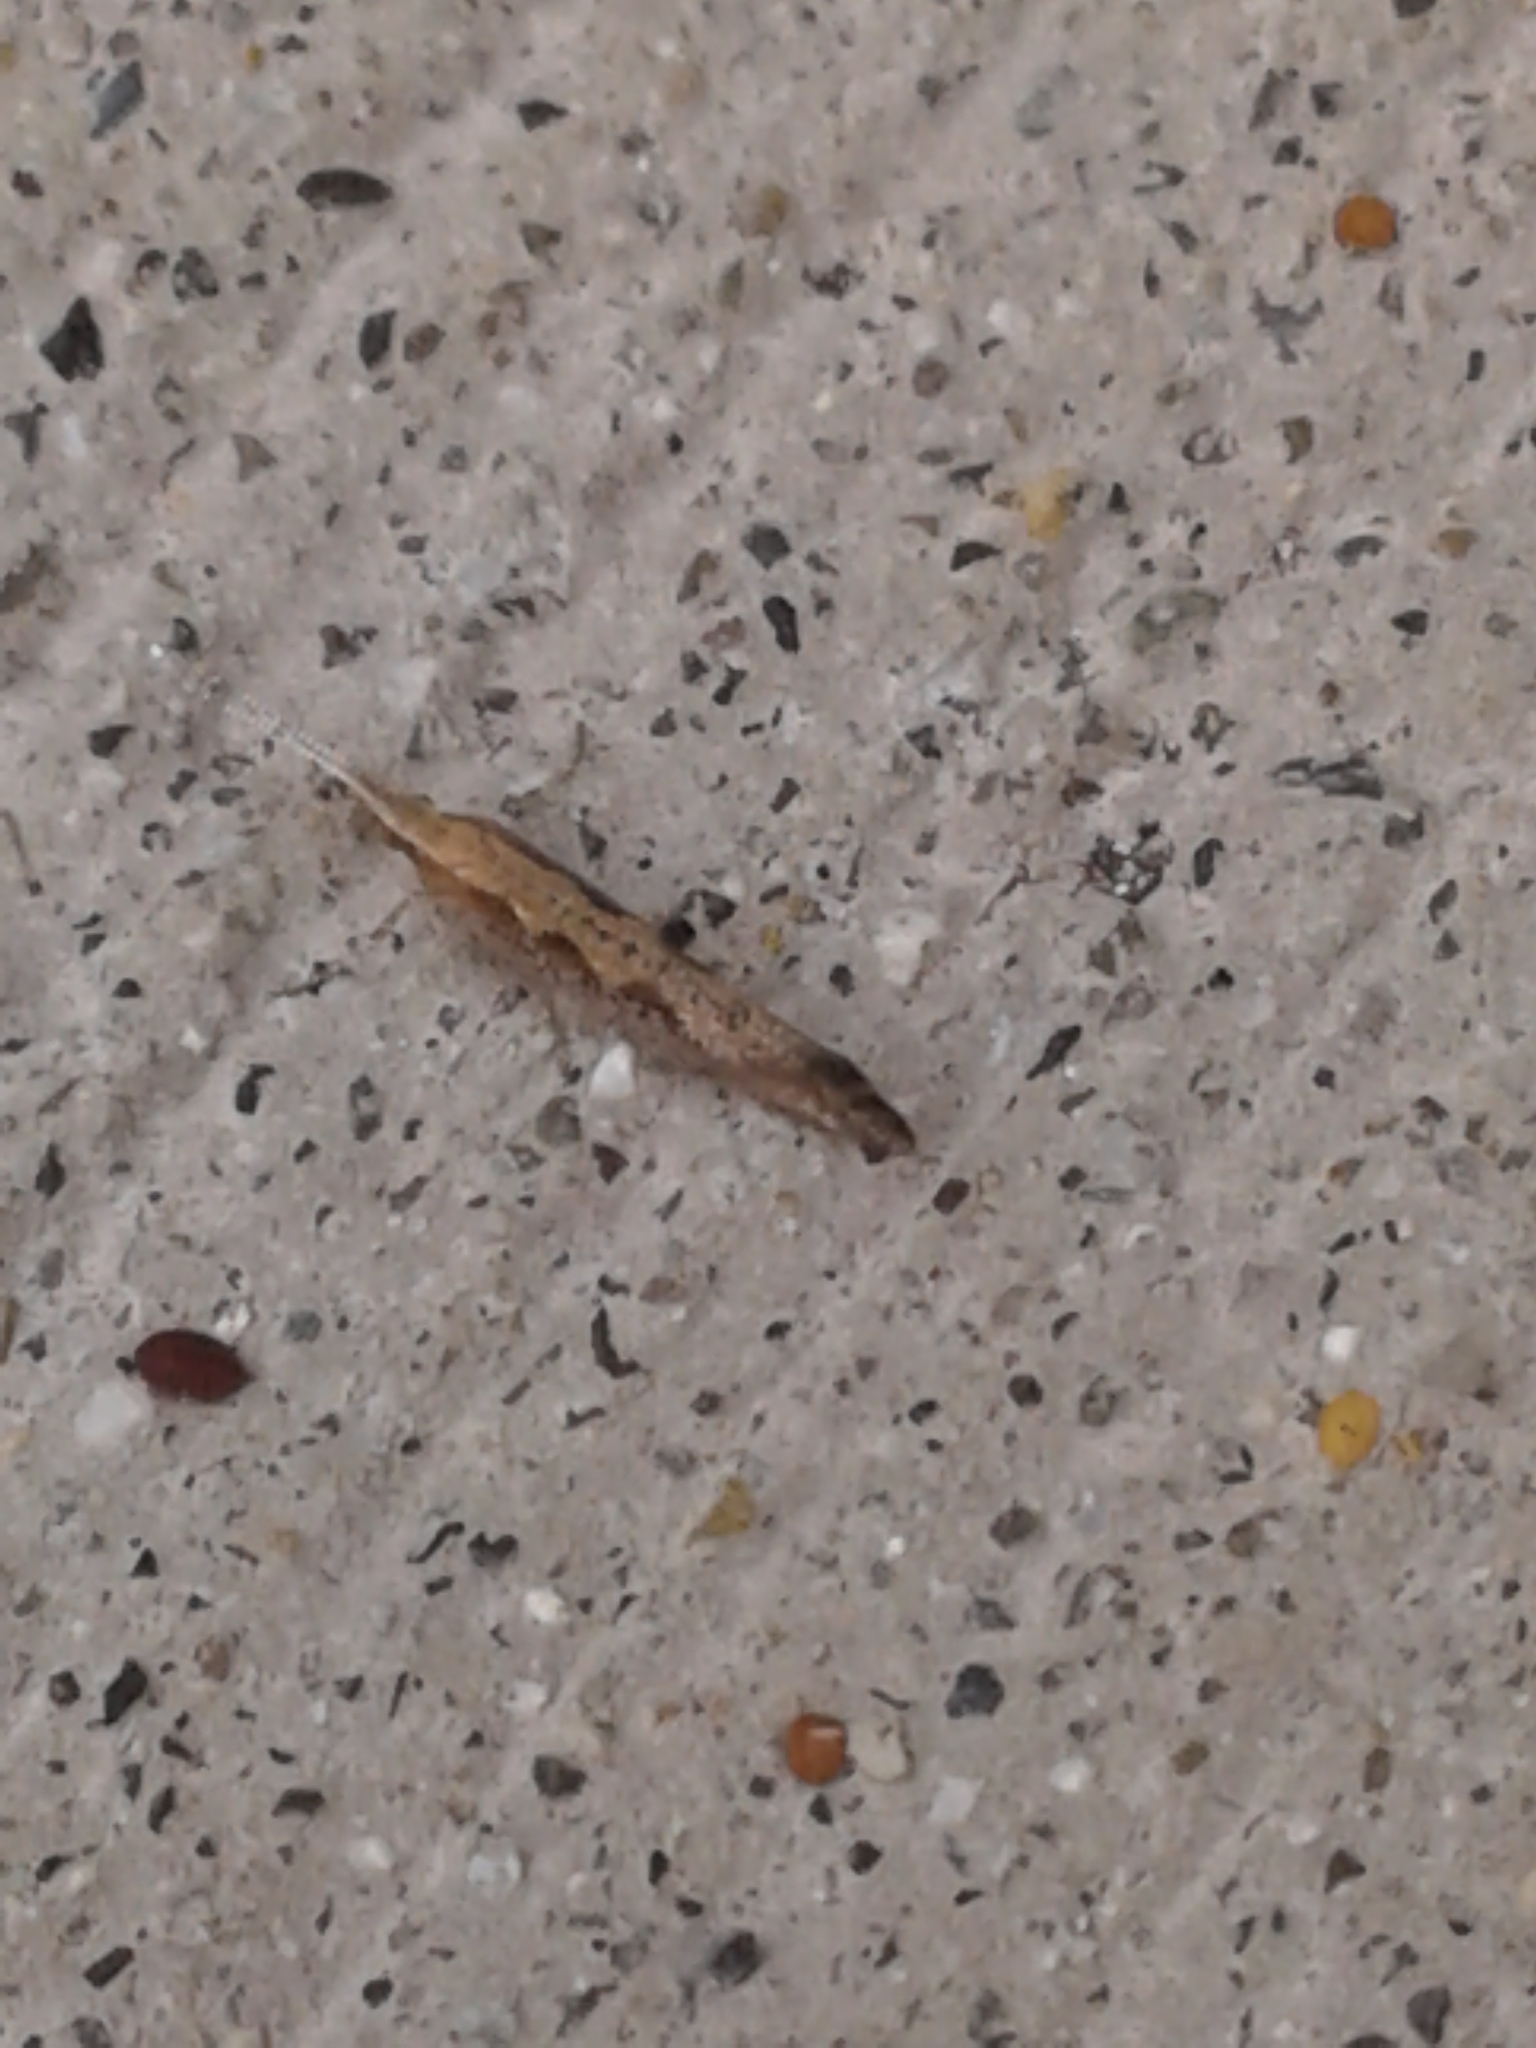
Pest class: diamondback_moth